2021 Italian government crisis

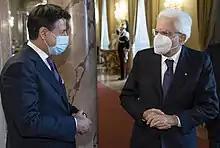
Giuseppe Conte and Sergio Mattarella at the Quirinal Palace

Between December 2020 and January 2021, discussions arose within the government coalition between Conte and Matteo Renzi, former Prime Minister and leader of Italia Viva. Renzi called for radical changes to the government's economic recovery plans after the COVID-19 pandemic, and also demanded that Conte cede his mandate over the secret services coordination task. During his end-of-year press conference, Conte declined Renzi's requests, asserting that he still had a majority in the Parliament.